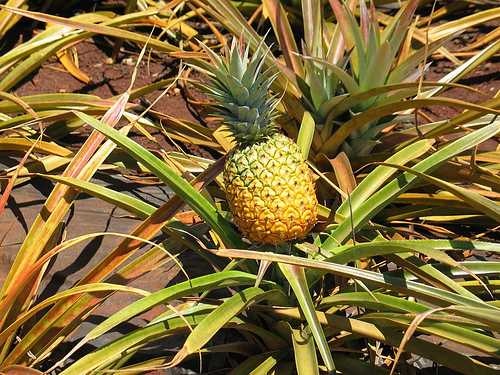
Label: Pineapple